Lawrence Henry Yaw Ofosu-Appiah

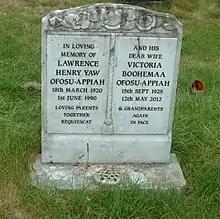
Headstone of Lawrence Henry Yaw Ofosu-Appiah and Victoria Boohemaa Ofusu-Appiah

In 1975, Ofosu-Appiah tried unsuccessfully to get a Twi Language and Literature Research Unit established. He did, however, succeed in acquiring funding for his Twi translation of Plato's "Apology". He also translated Sophocles's "Antigone" for Waterville to publish. He was helped by Rev. E. K. Kwabbi, D. O. Kwapong, and E. T. Koramoa to achieve this goal.